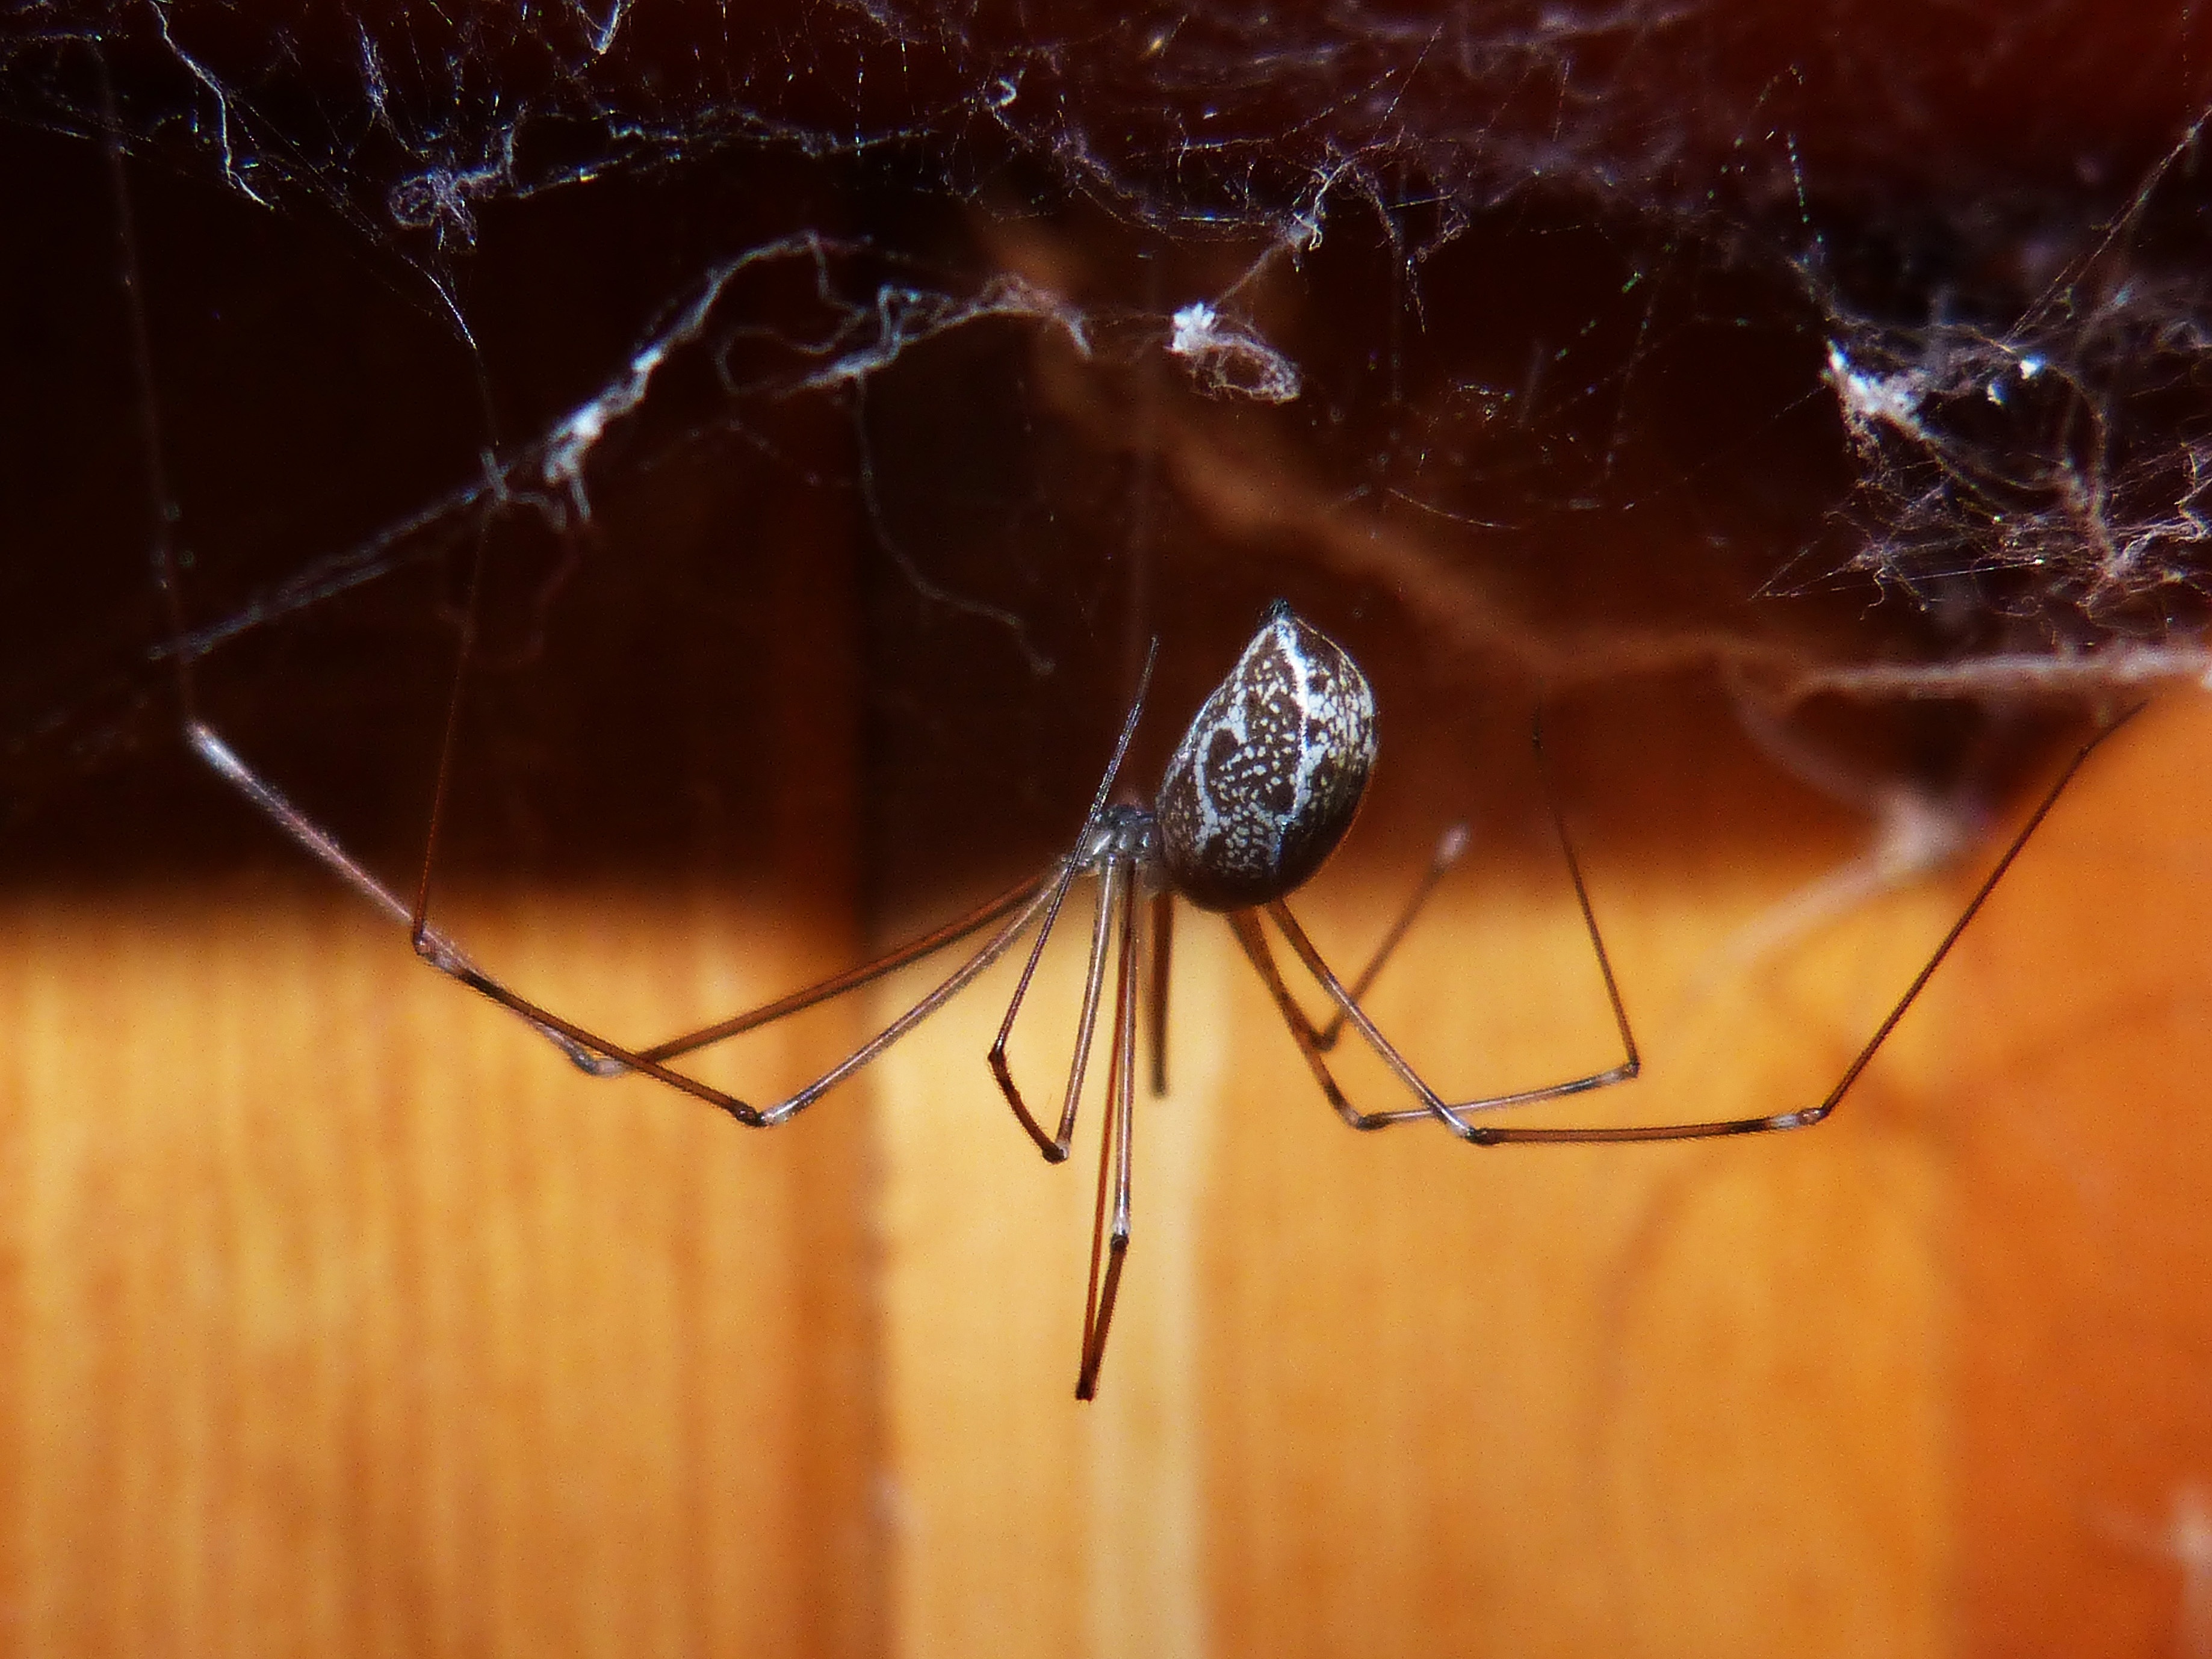
wing, photography, leaf, web, insect, macro, fauna, invertebrate, spider web, close up, spider, arachnid, macro photography, arthropod, spider zancuda